Abraham Rogerius

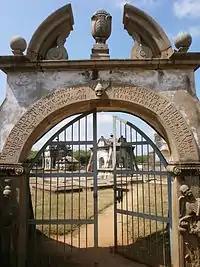
Entrance to the old (1656) Dutch Cemetery at Pulicat

Abraham Rogerius or Abraham Roger (1609 – 1649, in Gouda) was a Dutch clergyman/translator working for the Dutch East India Company, and one of the first Europeans who wrote about Indian culture.